Morland Brewery

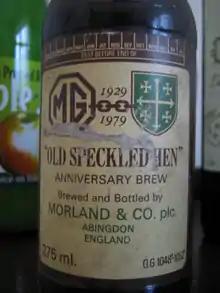
Bottle of Old Speckled Hen (MG Anniversary Brew)

In 1991, Morland and Co plc purchased 101 pubs from Courage Ltd and a further 100 were added two years later from Whitbread. More purchases were made in the mid-1990s, and also a number of restaurants nationwide. Morland opened their own restaurants called "'Artist Fayre" as well as another 100 pubs from Whitbread & co Plc.'. Morland Plc owned over five hundred pubs when the brewery closed in 2000.